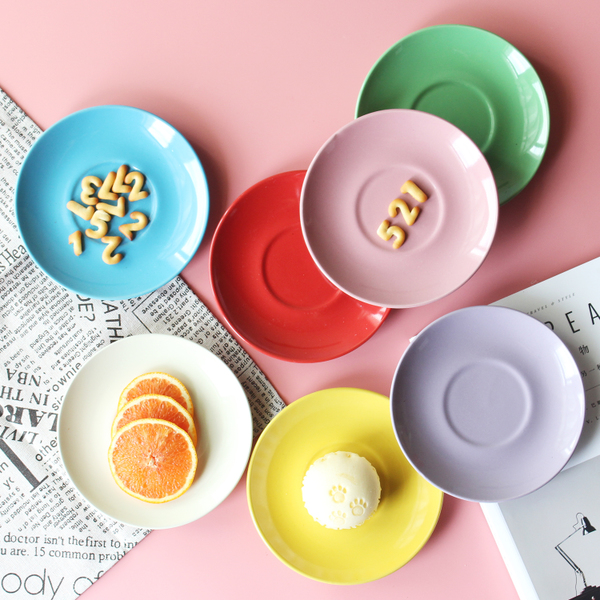
Label: trash